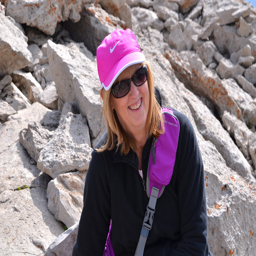
person sitting on the nearest rock and looking down the cliff edge in horror .